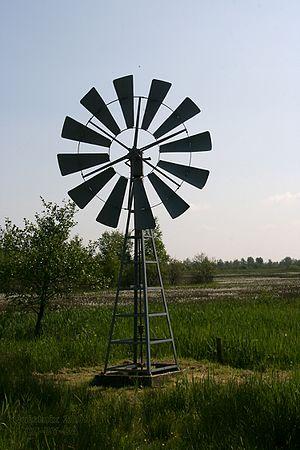
Cet article recense les moulins à vent de la province de Frise, aux Pays-Bas.